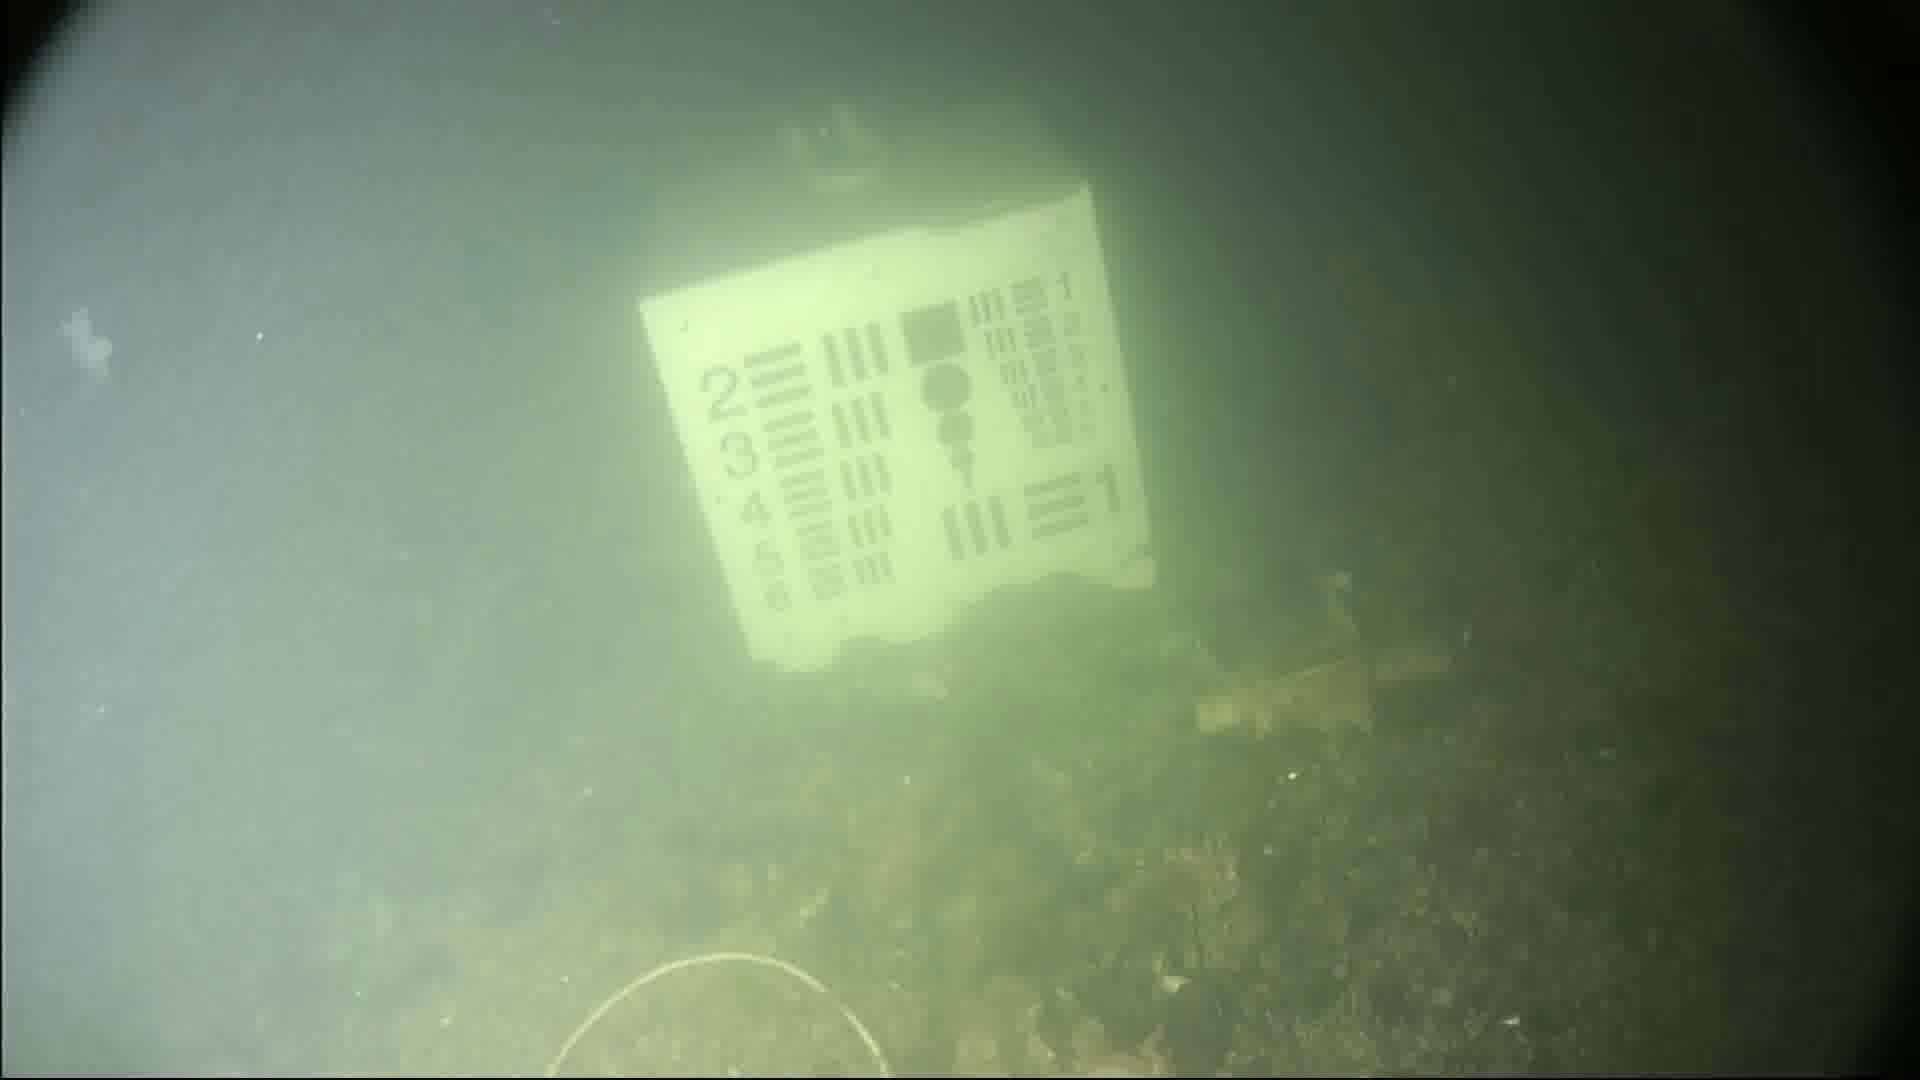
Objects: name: jellyfish